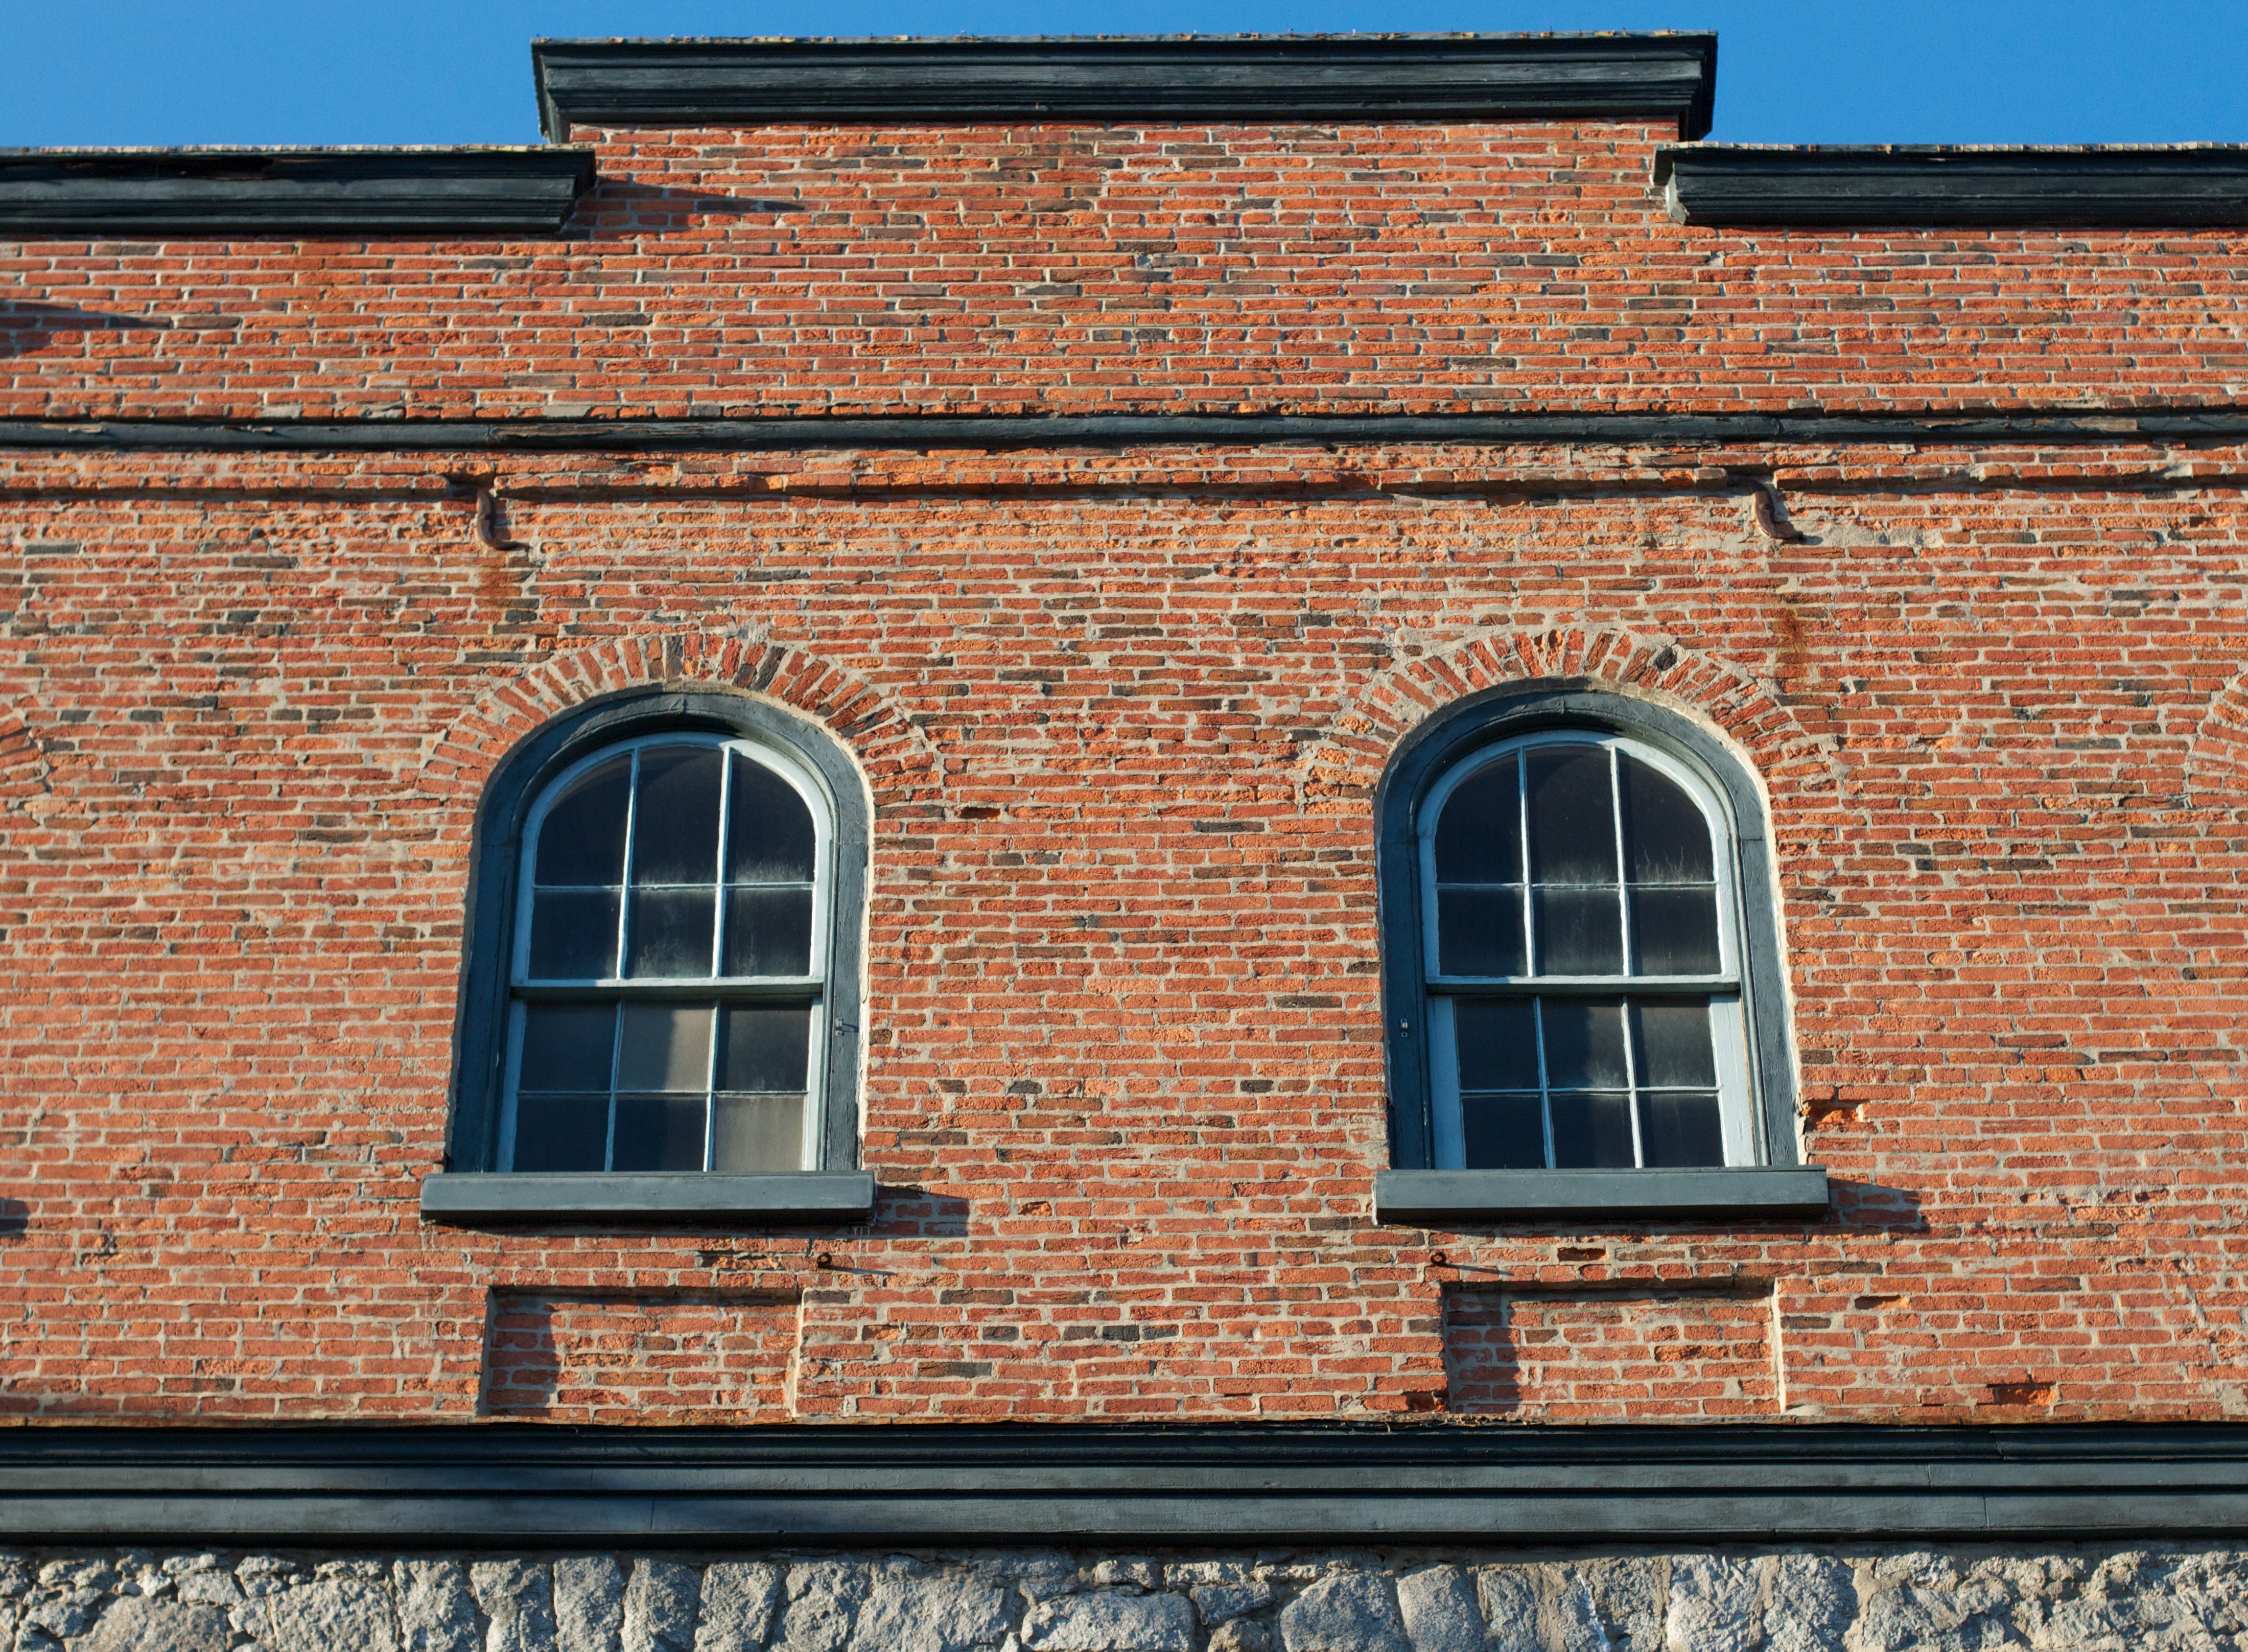
architecture, wood, house, window, roof, building, wall, facade, blue, brick, brickwork